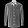
Label: Shirt